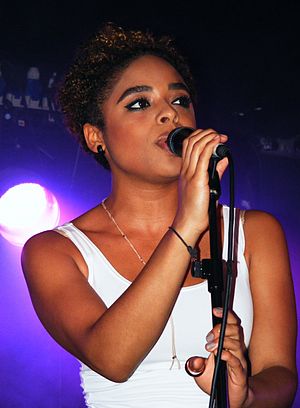
Rox
Rox, 2010
Roxanne Tataei, bedre kendt som Rox er en pop/soul-sangerinde fra Storbritannien.